Walcott, Norfolk

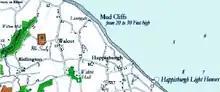
Extract from William Faden's 1797 map of Norfolk showing Walcott.

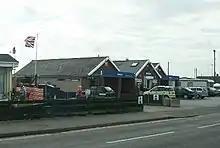
Walcott post office.

The church at Walcott is dedicated to All Saints and dates from the middle 14th century. The Font is 13th century. The font stands on a Celtic limestone memorial slab and both are from an earlier church, the foundations of which may have been discovered in a nearby garden.